Juliana Knust

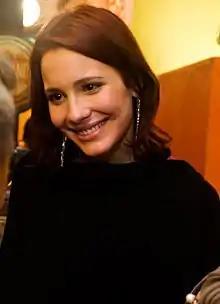

Knust began her career in the 1997 season of "Malhação". But it was in 2003, starring alongside Malu Mader in the soap opera "Celebridade", where she played Sandra, that her career was consolidated. After that, she appeared on the cover of several magazines such as "Fitness" and "VIP", and posed nude for the cover of the Brazilian edition of "Playboy" on 13 December 2007.